2004 Hendrick Motorsports aircraft crash

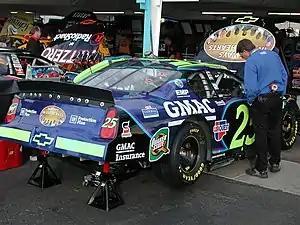
Brian Vickers' hood design pays tribute to the people killed in the plane crash

On February 18, 2005, Marshall Carlson, Rick Hendrick's son-in-law, signed on as new general manager.